Jane Rucker

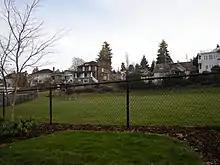
Rucker Hill Park, 2009

There a few other Everett locations that bear the Rucker family name like the Rucker Hill, Rucker Avenue, and the Rucker Mansion.